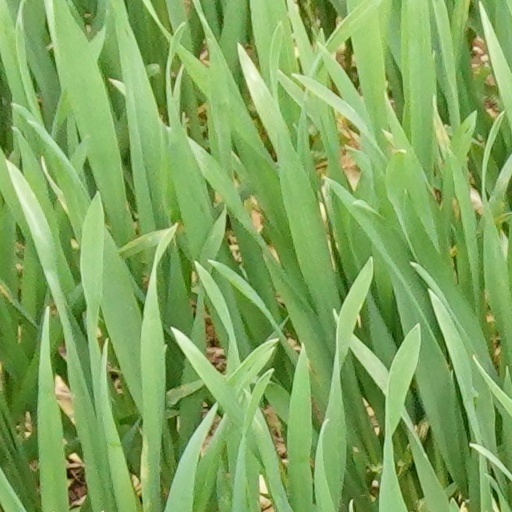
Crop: wheat